Vodka

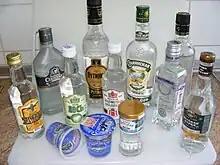
Russian Vodka in various bottles and cups

A type of distilled liquor designated by the Russian word "vodka" came to Russia in the late 14th century. In 1386, the Genoese ambassadors brought the first "aqua vitae" ("water of life") to Moscow and presented it to Grand Prince Dmitry Donskoy. The liquid obtained by distillation of grape must was thought to be a concentrate and a "spirit" of wine ("spiritus vini" in Latin), whence came to the name of this substance in many European languages (like English spirit, or Russian). As the Genoese passed through Moscow and brought with them "aqua vitae", Russian monks transformed the practice of distilling wine into vodka production. Another theory is that the practice came to Russia through the trade routes of the Hanseatic League, with the earliest mention of imported wines being in 1436.